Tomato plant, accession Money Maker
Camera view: horizontal (90 deg, fisheye); turntable rotation: 270 degrees
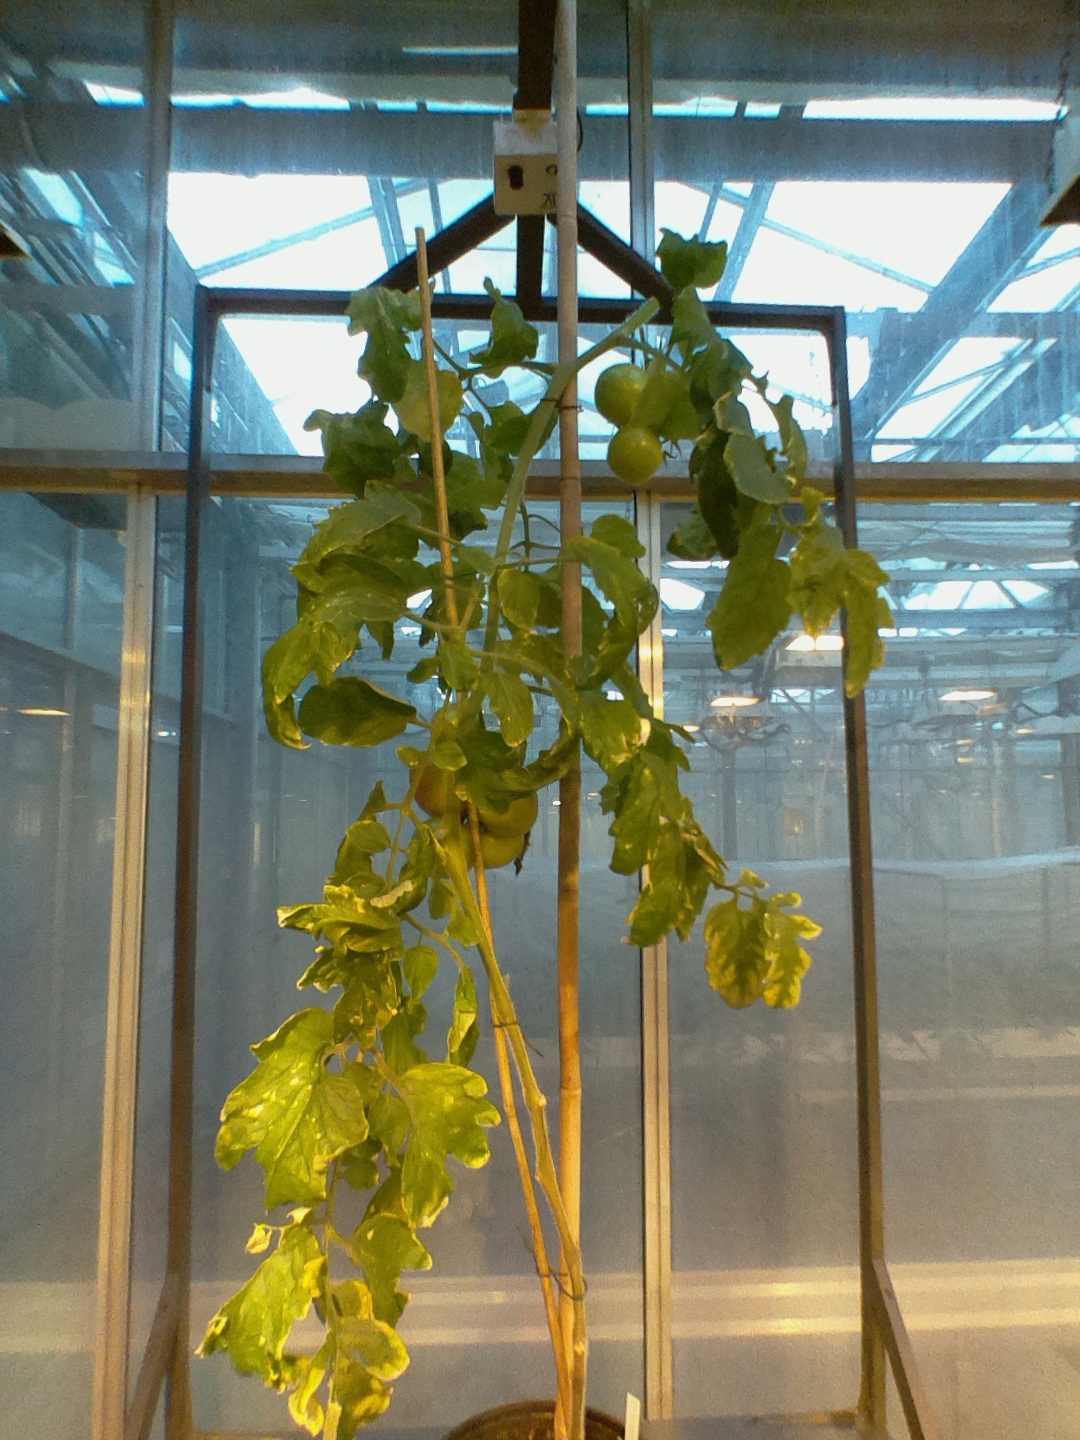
BBCH growth stage 80: fruits start showing typical ripe color (orange -> red)